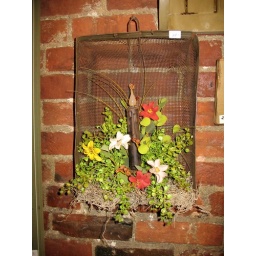
Wall accent...flicker candle, flower pics in vintage screen